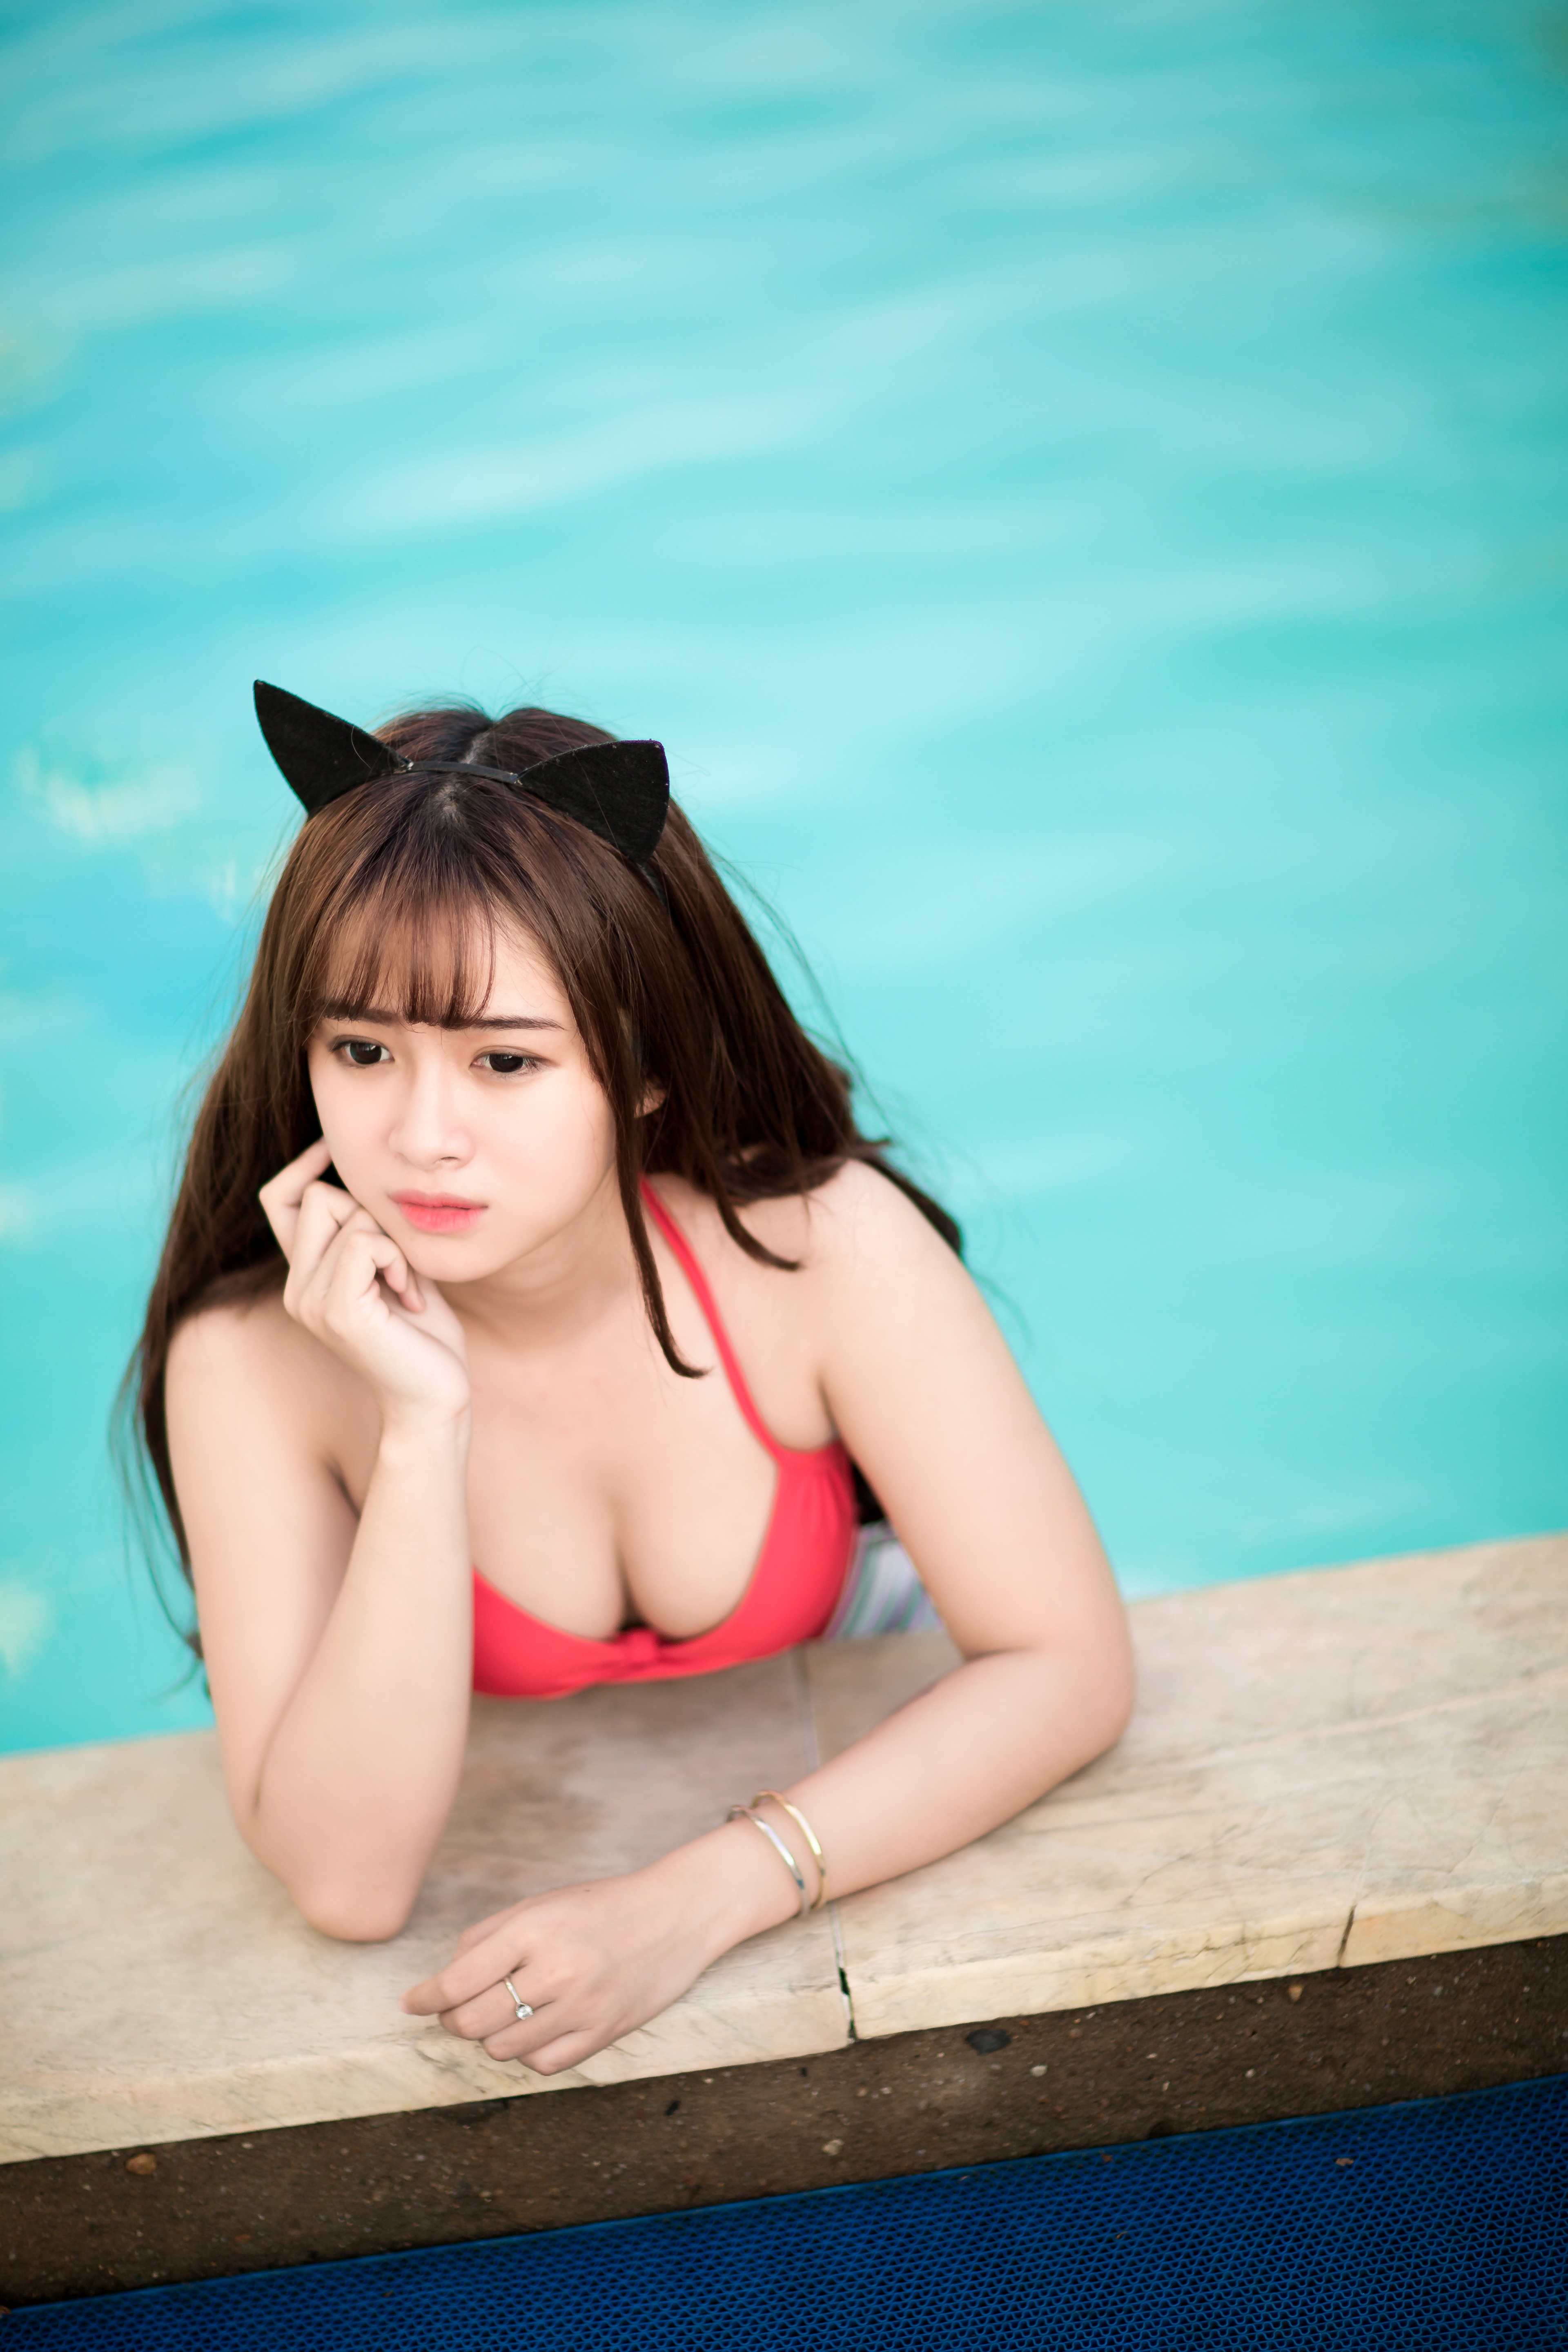
outdoor, person, girl, woman, hair, photography, female, leg, model, young, sitting, fashion, blue, clothing, lady, lifestyle, hairstyle, bikini, swimming, swimwear, long hair, black hair, women, skin, beauty, photo shoot, human positions, art model, gravure idol, japanese idol